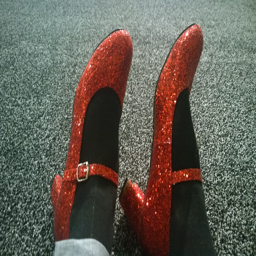
wearing my red shoes before this blog post !